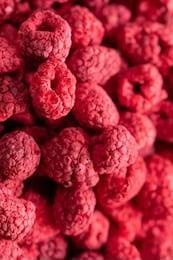
Label: raspberry